Malati Dasi

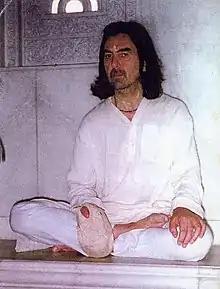
Malati Dasi helped introduce George Harrison to the spiritual practices of Gaudiya Vaishnavism ("pictured performing "japa", or chanting Hare Krishna on beads"). Vrindavan (Uttar Pradesh, India), 1996

Malati is also credited for her role in introducing the worship of Jagannath, a form of Krishna, in ISKCON. Prabhupada's official biographer Satsvarupa Dasa Goswami describes the incident that happened in 1967 in San Francisco: